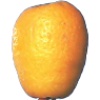
Label: kumquats